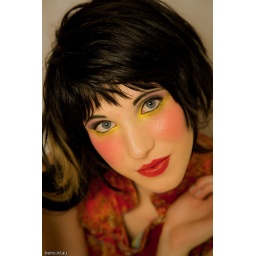
Shot on the kitchen floor under fluro lights.